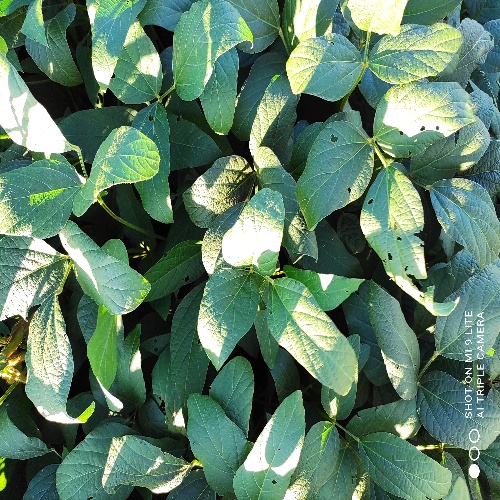
Label: Diabrotica_speciosa